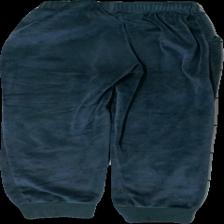
View: back
Type: Trousers
Category: Ladies
Brand: Nike
Colors: Grey, Black
Material: 100% polyester
Pattern: Logo print
Cut: Tight
Season: All
Damage: slitet tryck
Damage location: middle right
Damage 2: nopprigt
Damage 2 location: bottom center
Damage 3: nopprigt
Damage 3 location: bottom center
Price range: <50
Recommended usage: Export
Description: Gråa mjukisbyxor